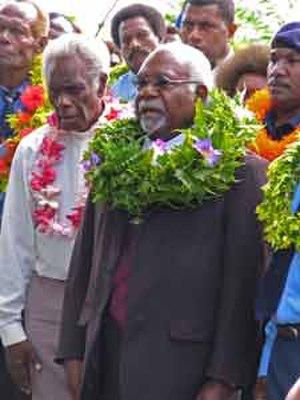
Sir Paulias Matane, ancien fonctionnaire de carrière, fut Gouverneur général de Papouasie-Nouvelle-Guinée du 29 juin 2004 au 13 décembre 2010.